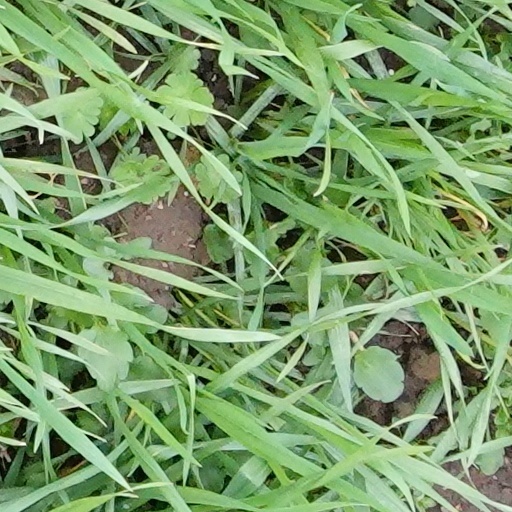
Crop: wheat